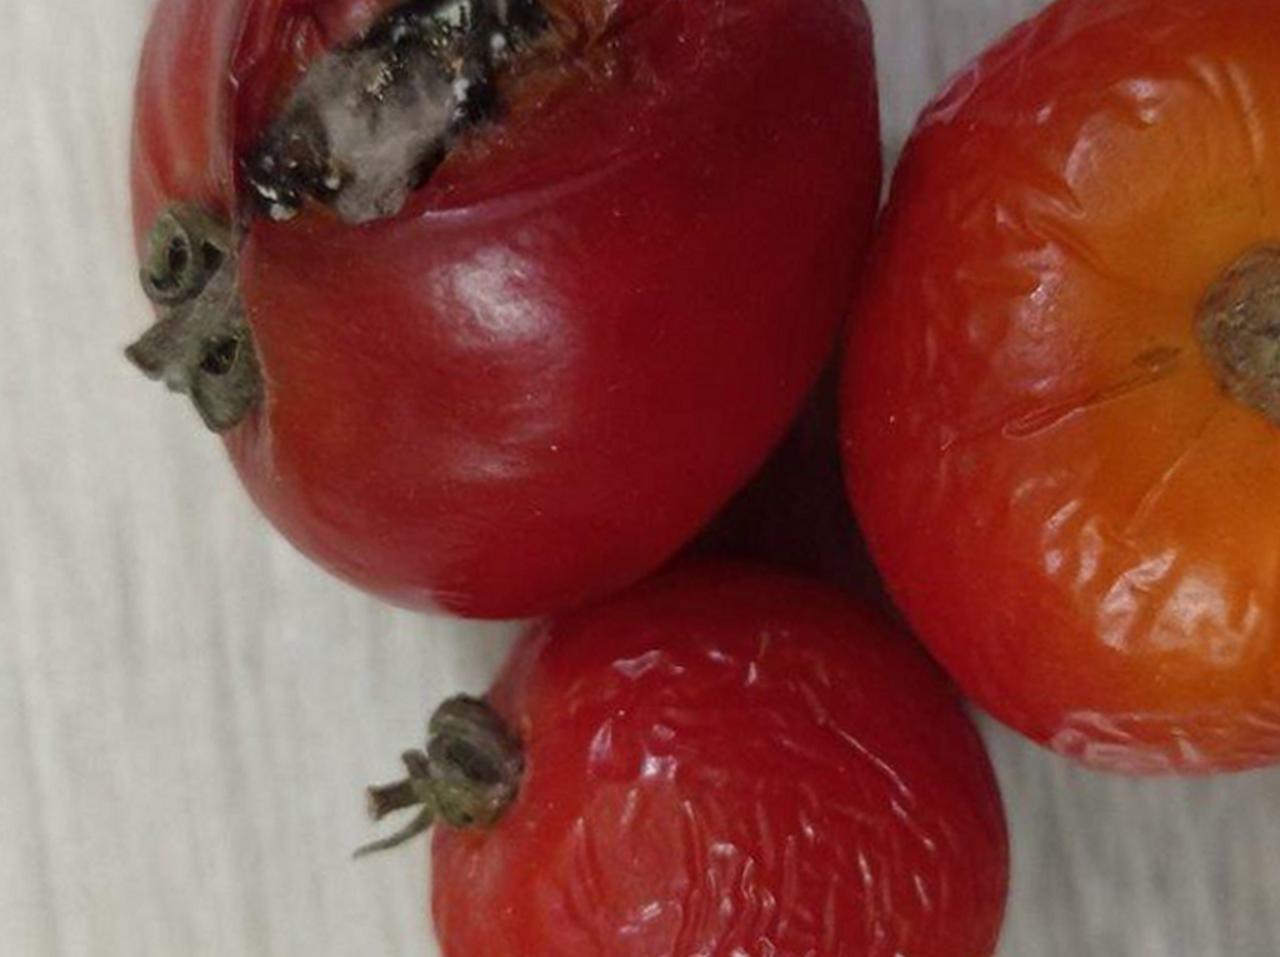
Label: Rotten